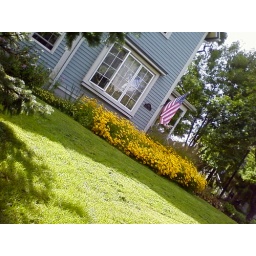
The good thing about all the rain we had, is the grass is nice and green in august.(8/09)